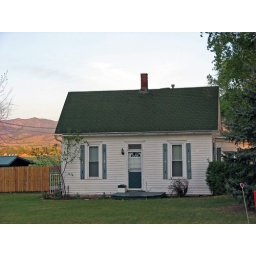
Another cute house sits beside the Oligharchy irrigation ditch.